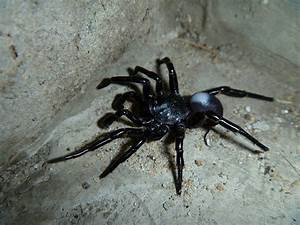
Label: ragno